Gastrolobium villosum

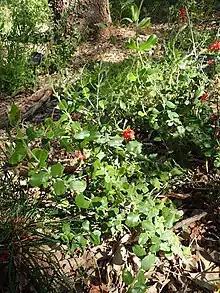
In Kings Park, Perth

Gastrolobium villosum (common name crinkle-leaf poison or crinkle-leaved poison) is a low spreading shrub in the pea family (Fabaceae), endemic to Western Australia. Like most Gastrolobiums it is poisonous to stock.